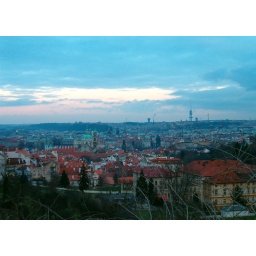
Seen late in the day from up the hill near the castle